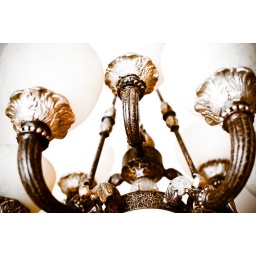
Went house hunting today, found a house that we really loved.  This is the chandelier that's in the dining room.